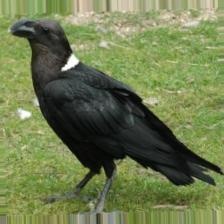
Species: WHITE NECKED RAVEN
Scientific name: CORVUS ALBICOLLIS